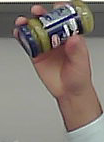
Product: barilla_pesto